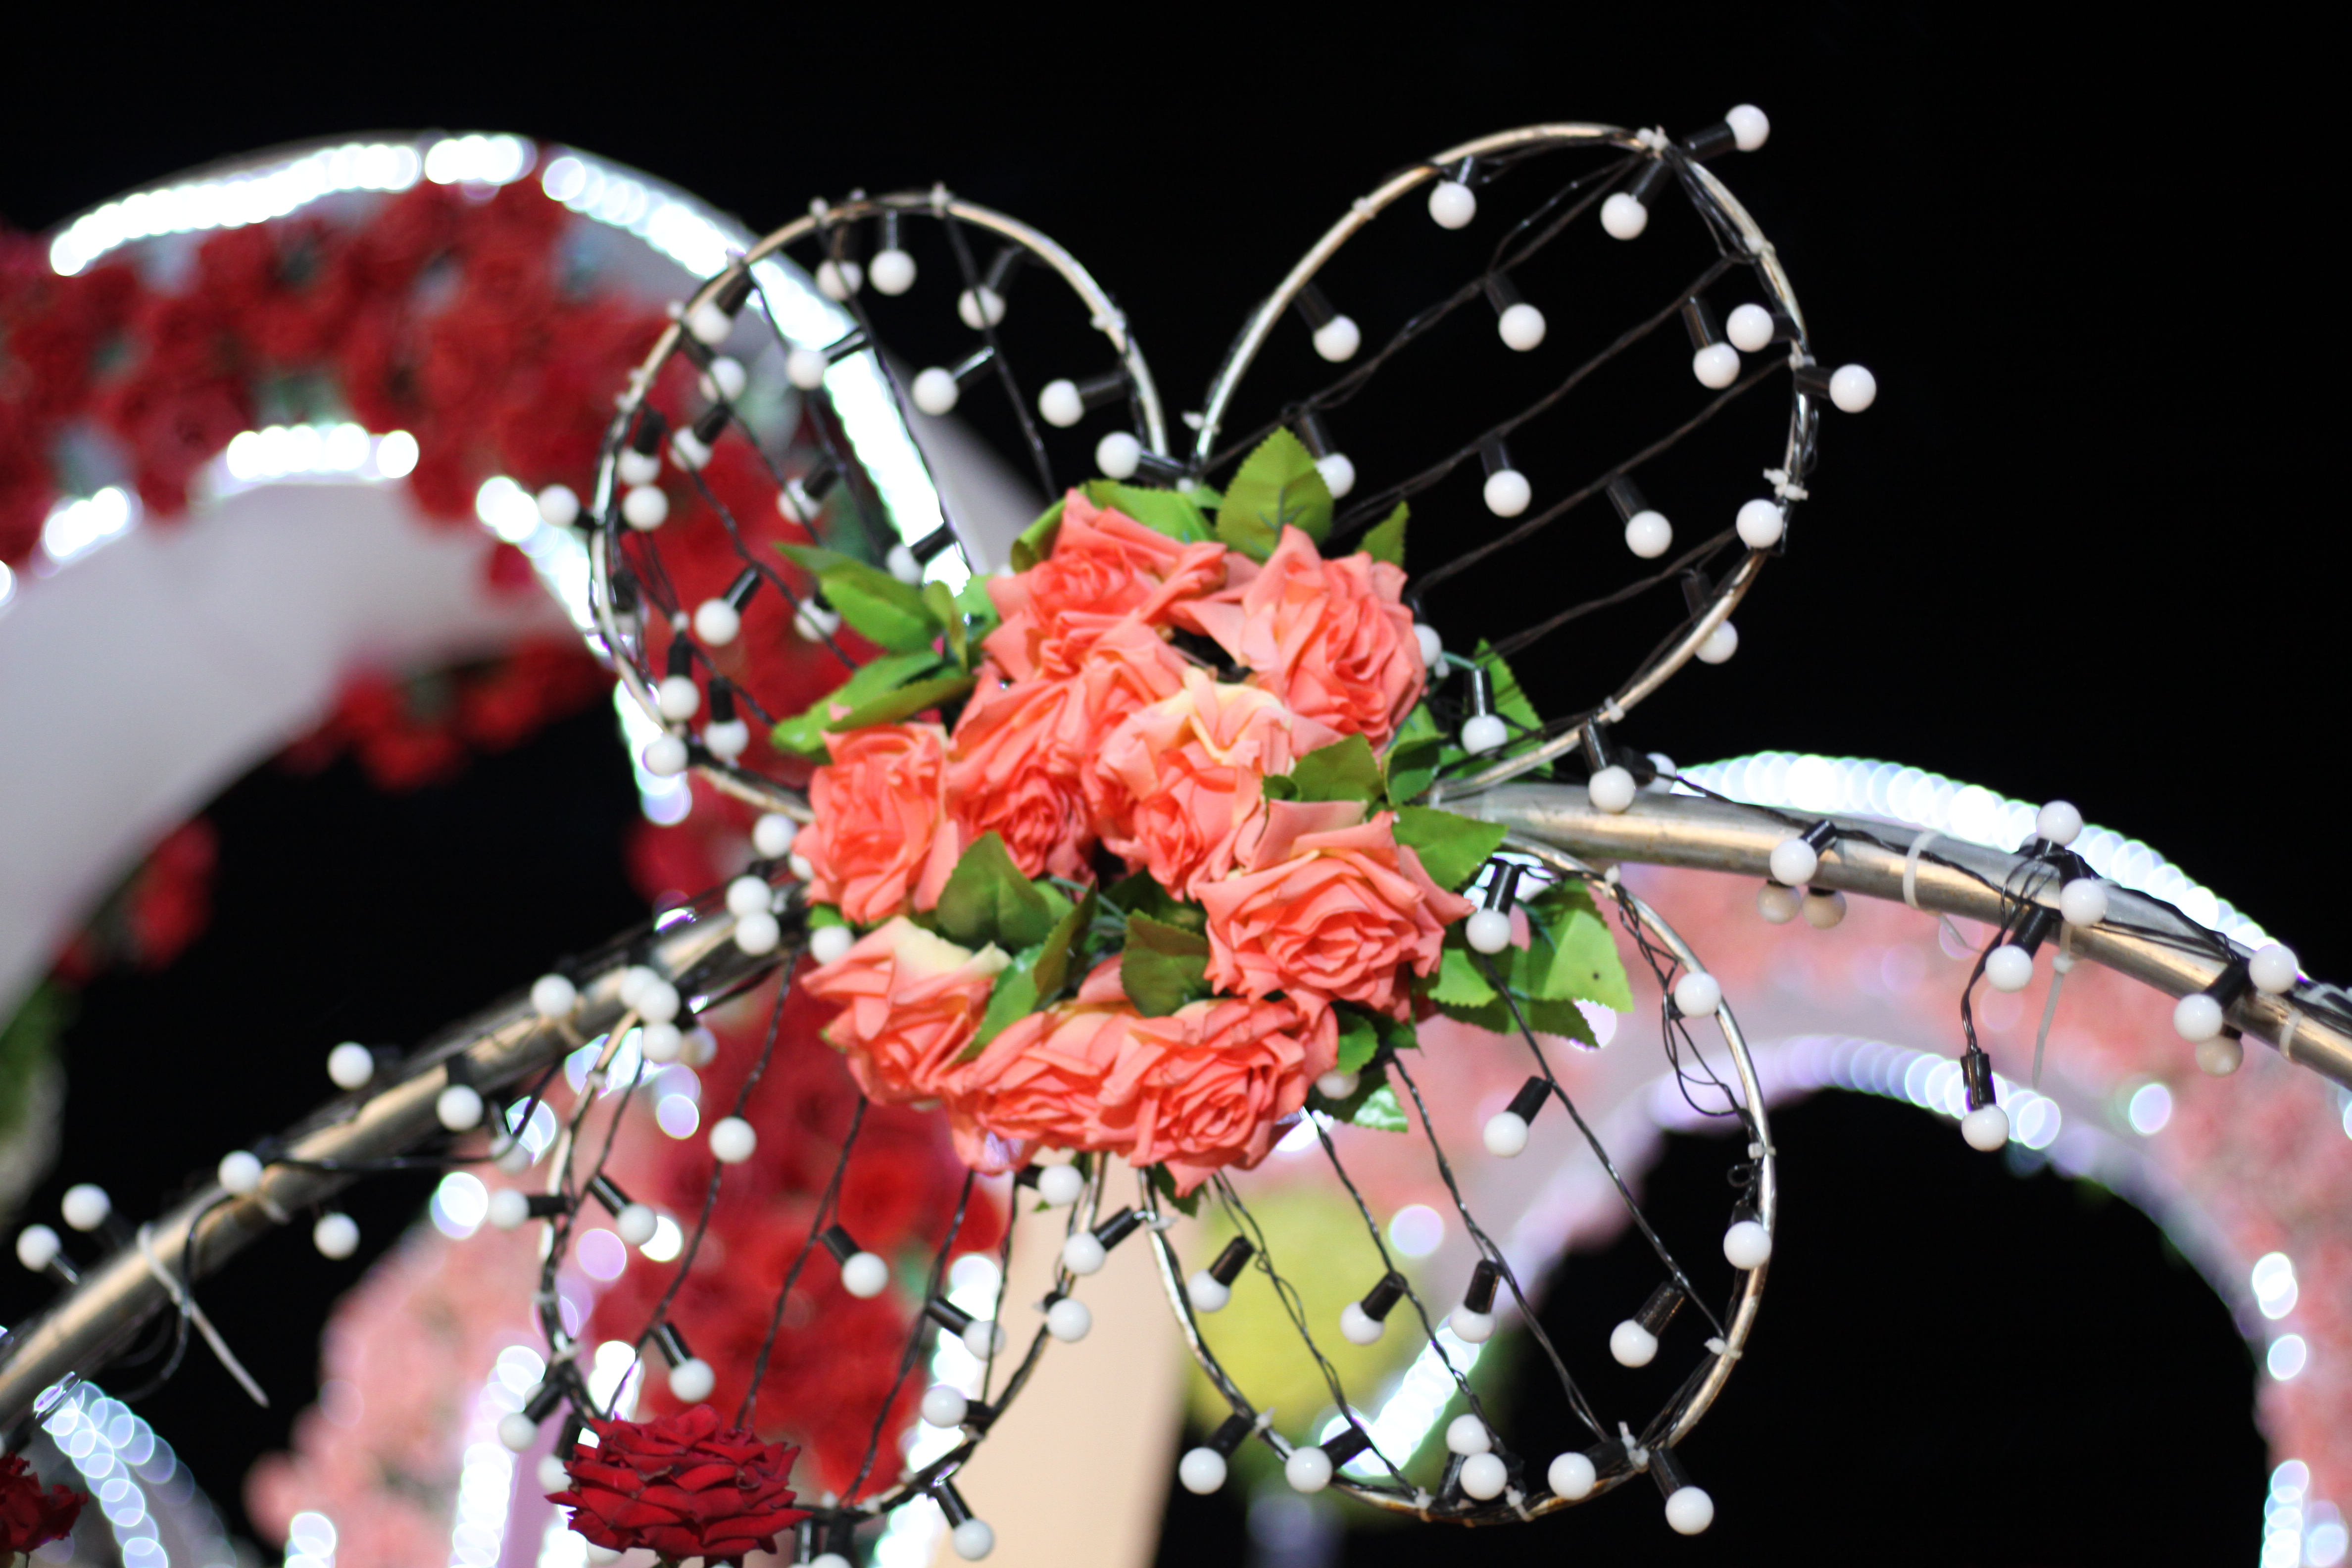
flower, plant, wheel, petal, automotive tire, flowering plant, jewellery, audio equipment, tire, automotive wheel system, macro photography, auto part, cake, fashion accessory, event, carmine, cut flowers, dew, font, rim, floral design, moisture, headpiece, steering wheel, pollen, floristry, metal, still life photography, drop, blossom, bouquet, wildflower, bracelet